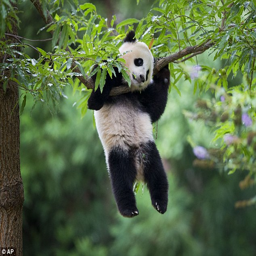
giant panda hangs from a tree in her habitat .